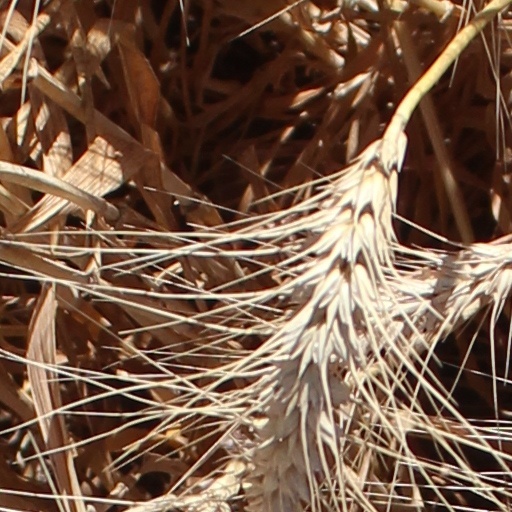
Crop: wheat